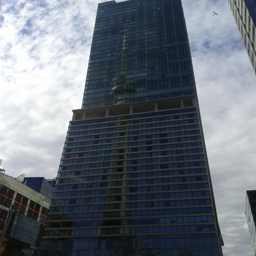
i saw this as i walked and thought it looked cool .